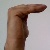
The image shows a hand gesture representing a space in Indian Sign Language.